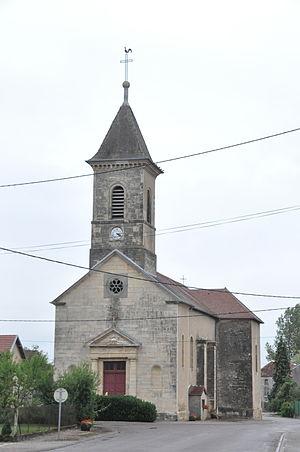
église de Bougey (Haute-Saône)
Bougey est une commune française située dans le département de la Haute-Saône, en région Bourgogne-Franche-Comté.